Kevin Karplus

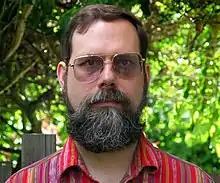
Karplus in 2004

Kevin Karplus (born November 30, 1954) is a professor emeritus at University of California, Santa Cruz, currently in the Biomolecular Engineering Department.